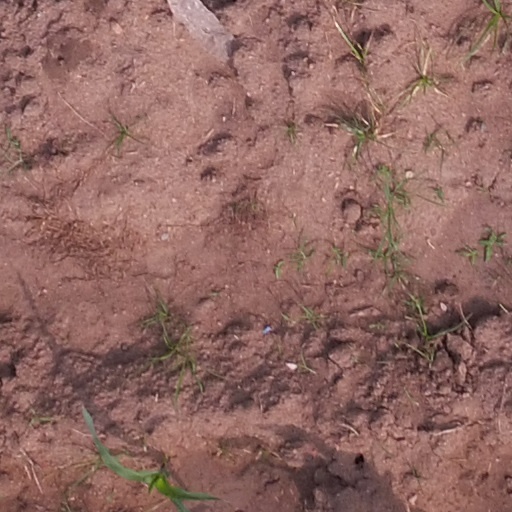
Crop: maize; corn